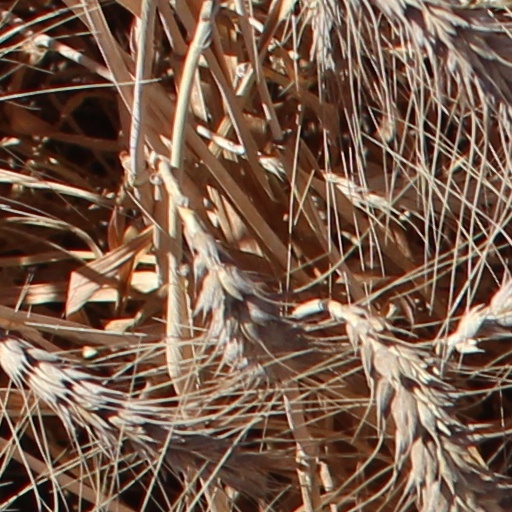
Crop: wheat